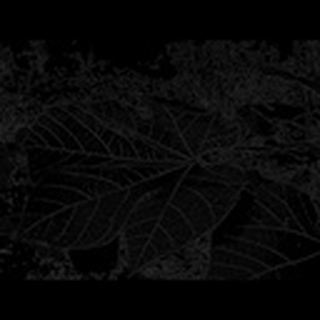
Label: healthy_cotton